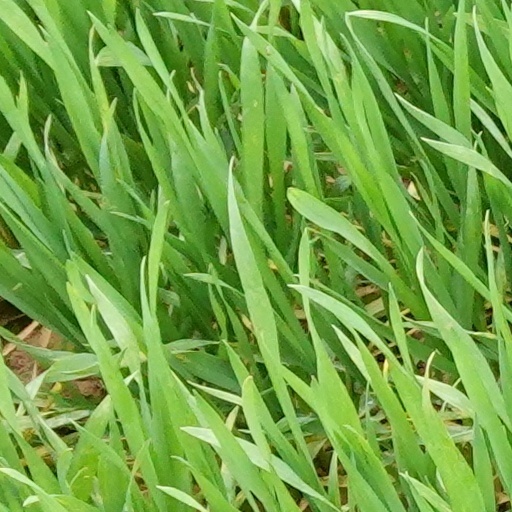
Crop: wheat